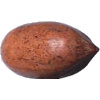
Label: nut_pecan